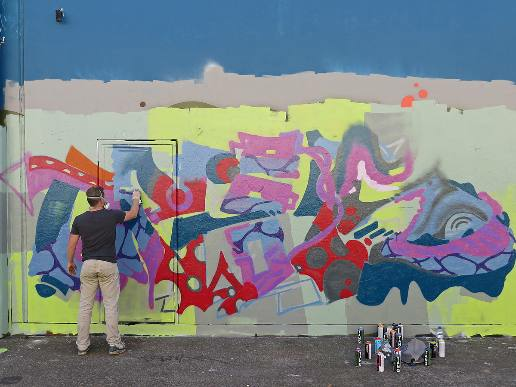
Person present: Yes